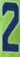
Number: 2